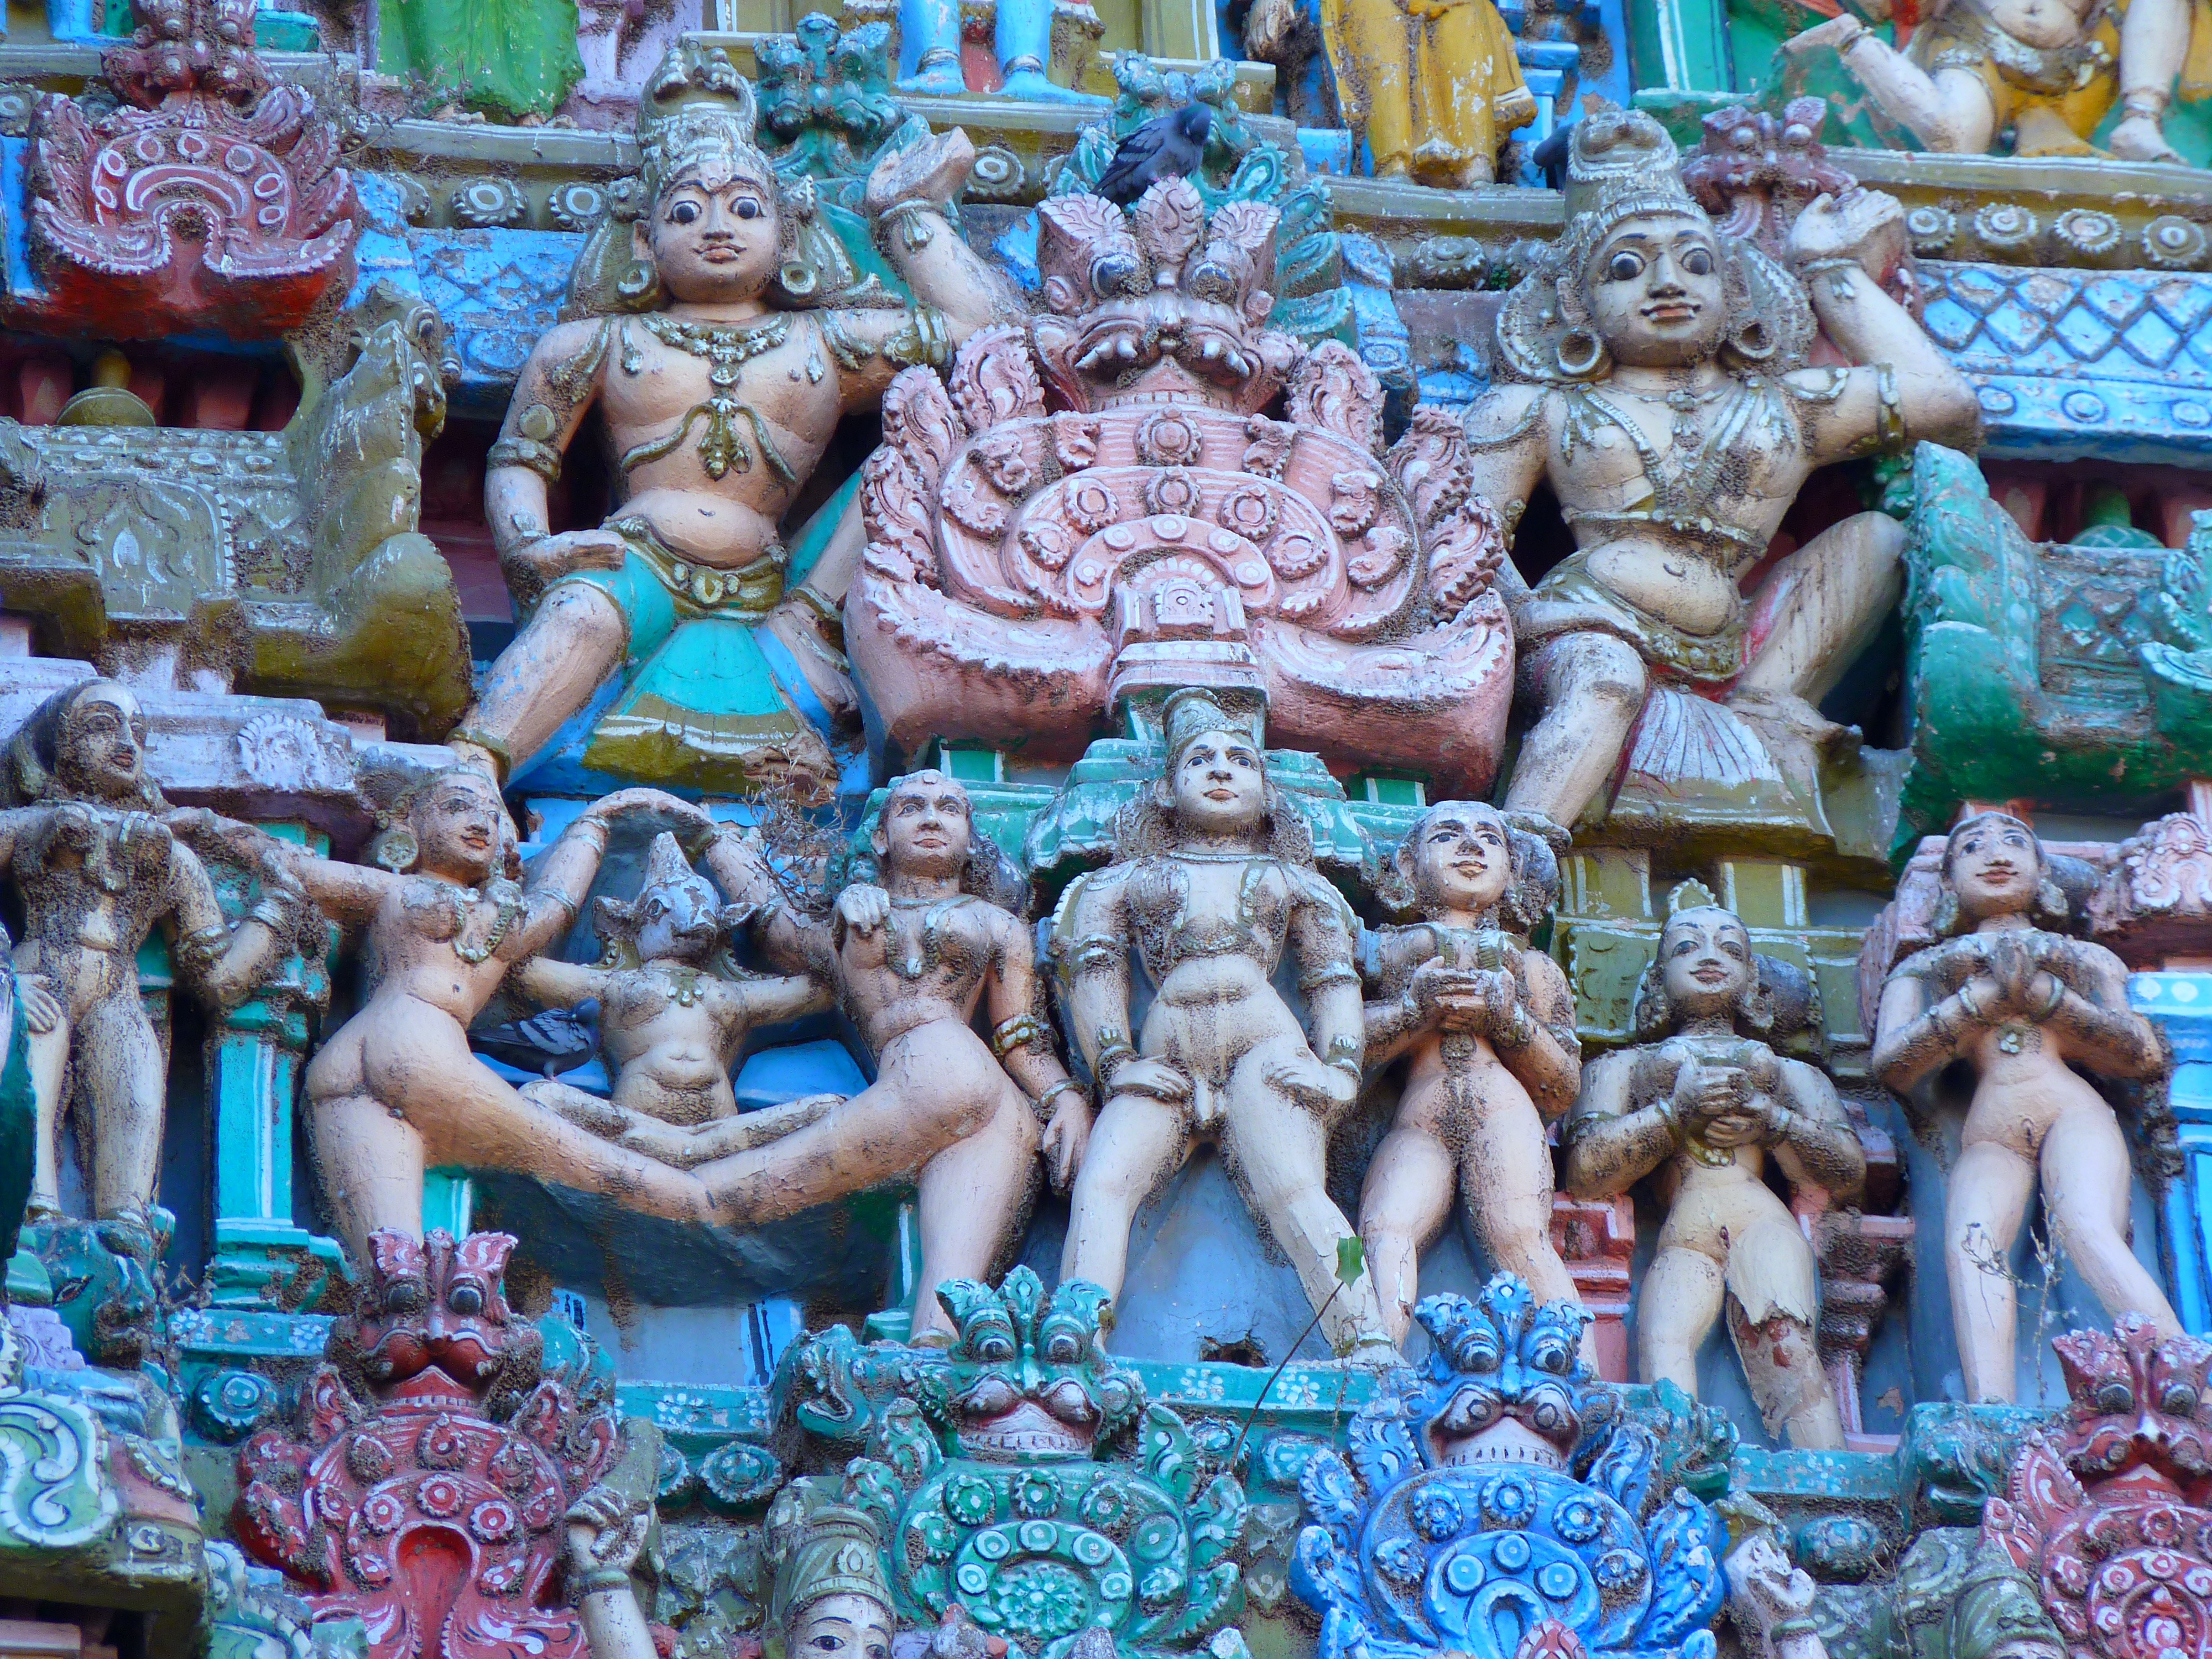
building, monument, statue, colorful, place of worship, art, temple, carving, mythology, archaeological site, stone carving, hindu temple, vishnu, temple figures, kumbakonam india